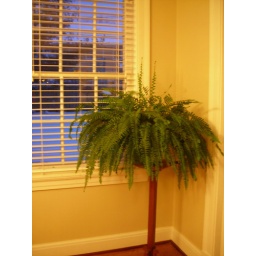
fern in the dining room